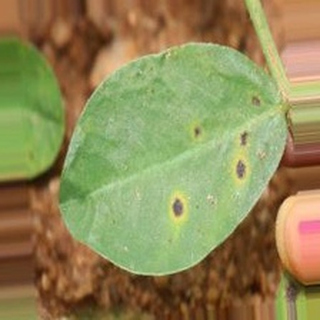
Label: groundnut_early_leaf_spot